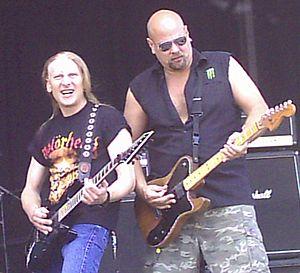
Metal Church est un groupe de heavy metal américain, originaire d'Aberdeen, dans l'État de Washington. Le groupe compte neuf albums studio et un album live entre 1984 et 2008, et annonce l'arrêt de ses activités le 7 juillet 2009 par un communiqué sur son site officiel. En 2016 sort un nouvel album intitulé XI avec le retour du chanteur Mike Howe.